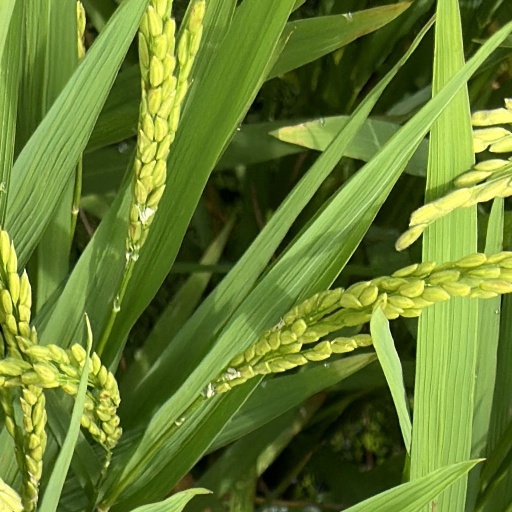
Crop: rice